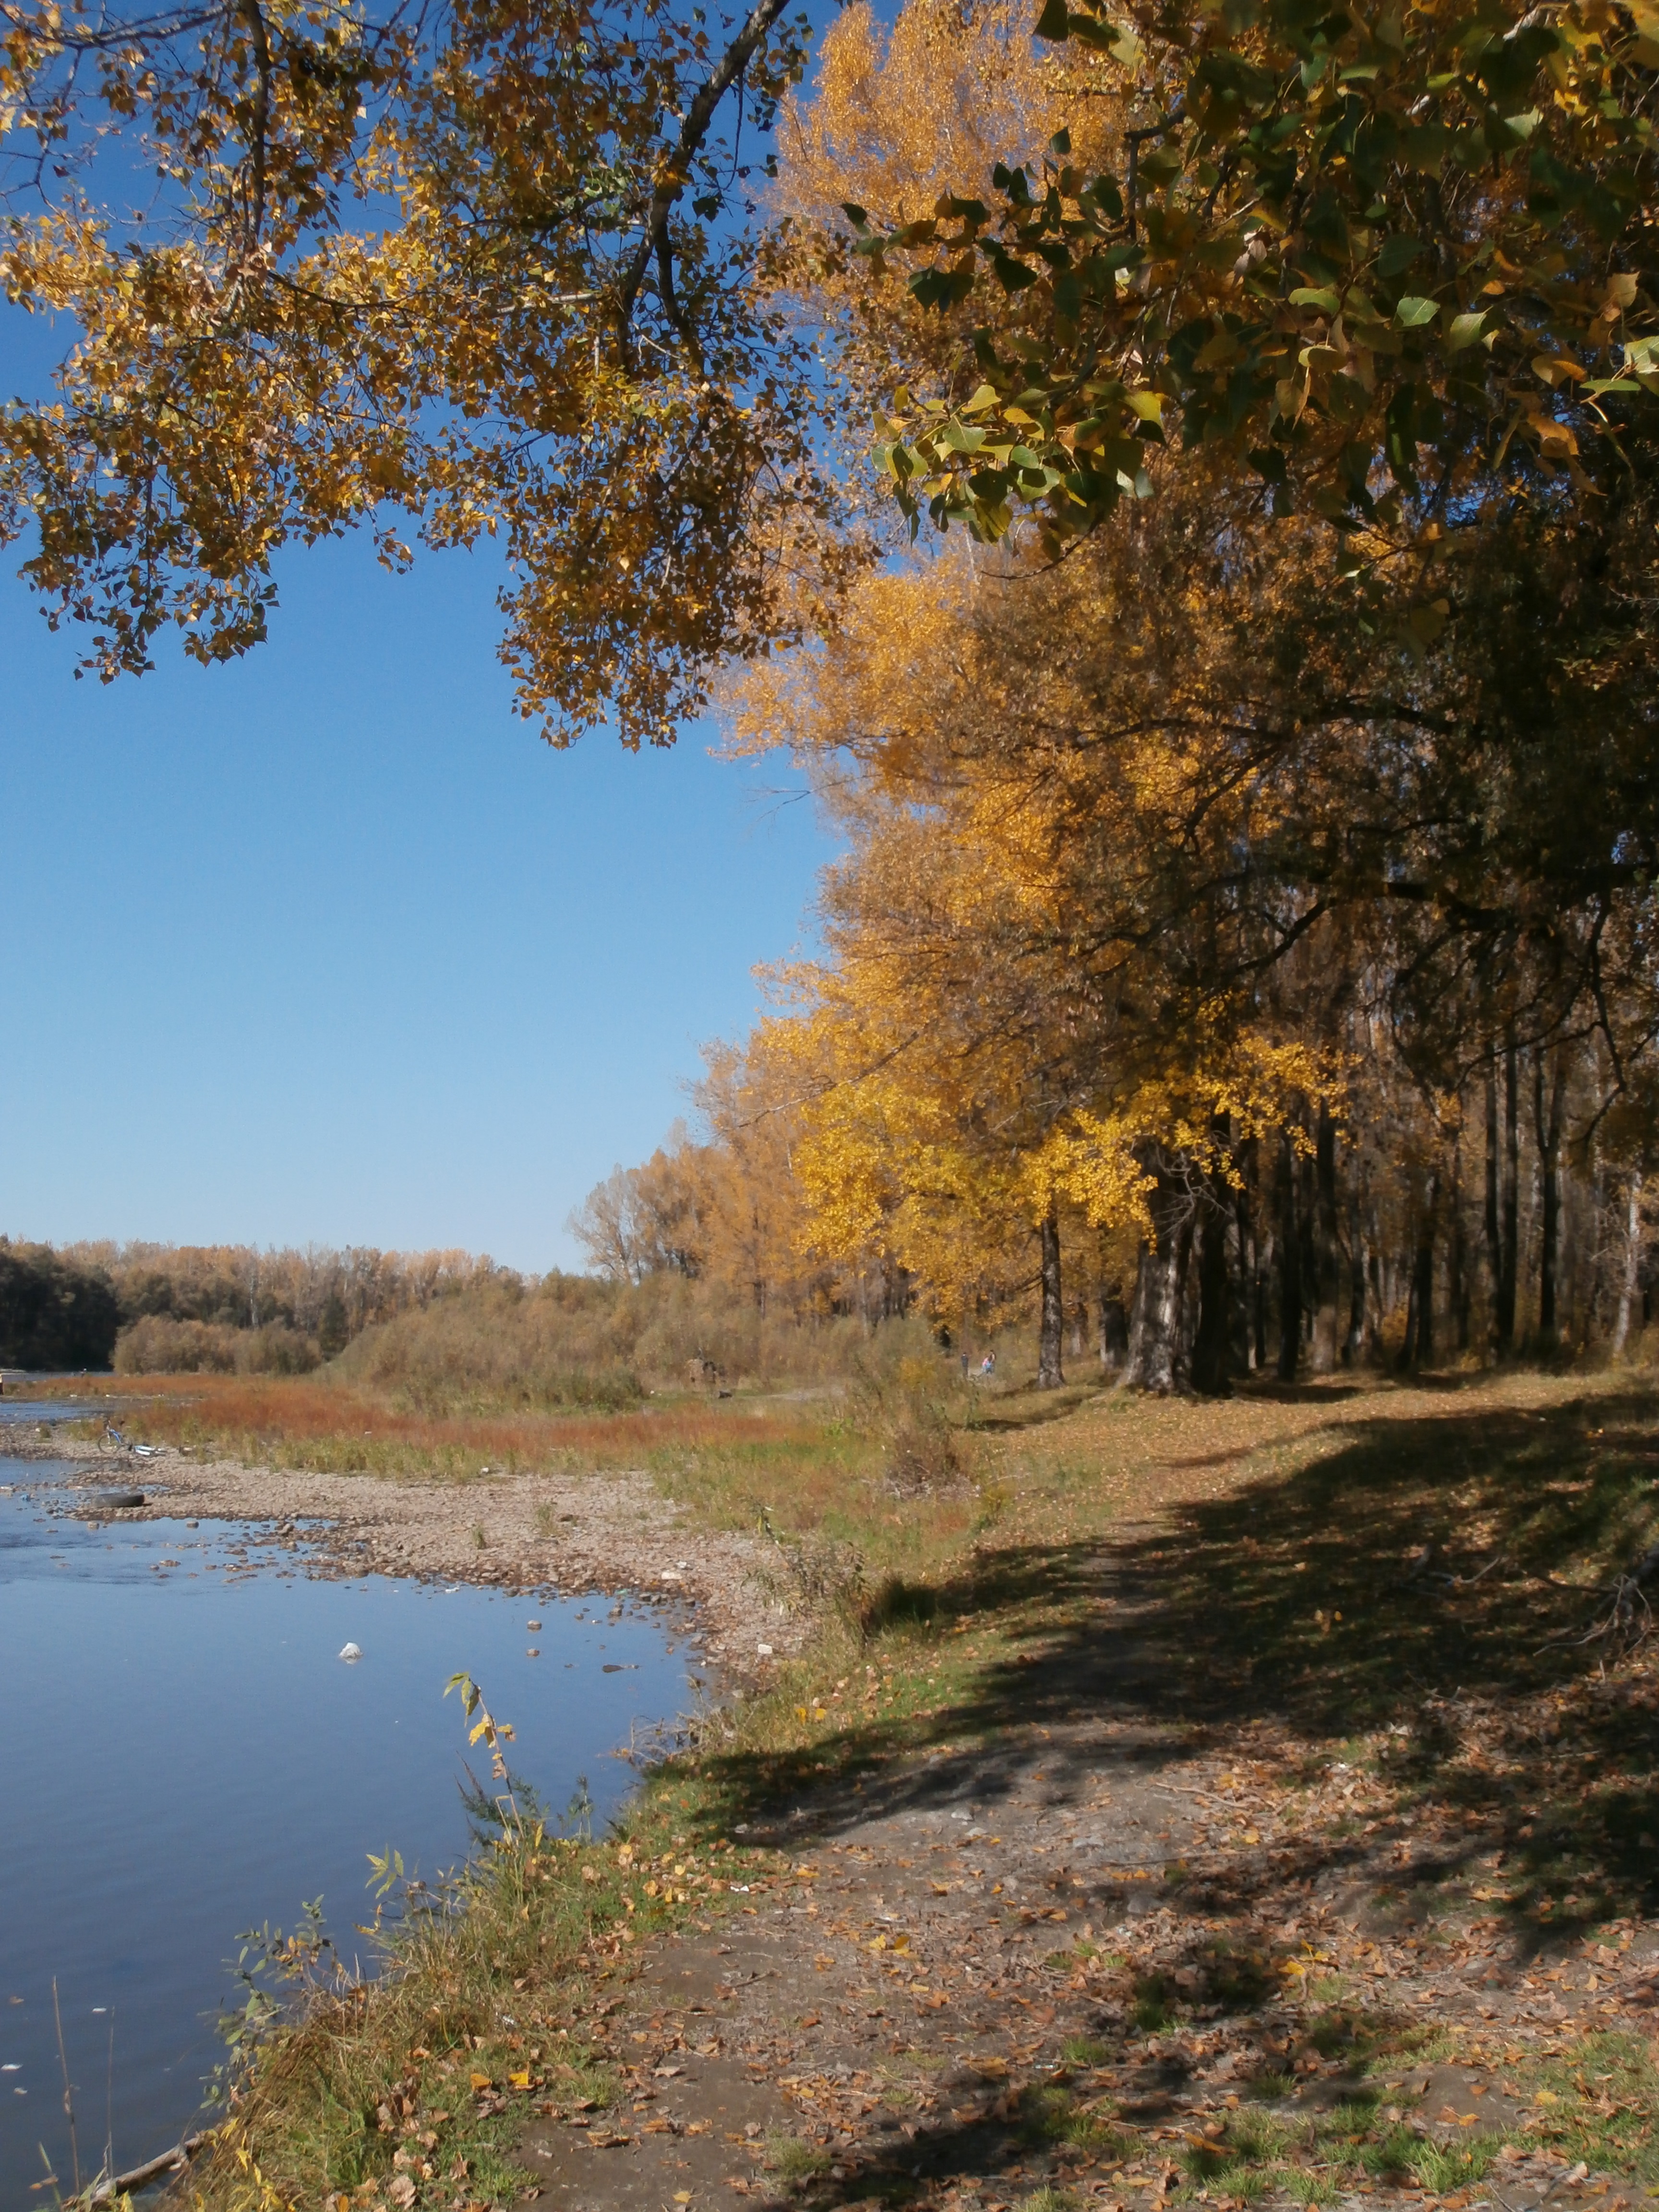
landscape, tree, water, nature, wilderness, plant, morning, leaf, lake, river, pond, stream, reflection, autumn, season, waterway, stroll, trees, leaves, woodland, yellow leaves, rural area, reflection in the water, autumn day, quiet river, small river, altai, autumn beach, autumn on the river, woody plant